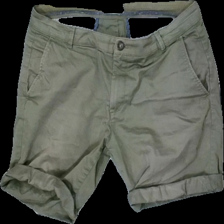
View: front
Type: Shorts
Category: Men
Brand: Not in the list
Brand text on label: Tailored origins
Colors: Green
Material: 100% Cotton
Cut: Regular
Damage: color damage
Damage location: middle left
Damage 2: color damage
Damage 2 location: middle right
Damage 3: color damage
Damage 3 location: bottom left
Price range: <50
Recommended usage: Recycle
Description: Green shorts